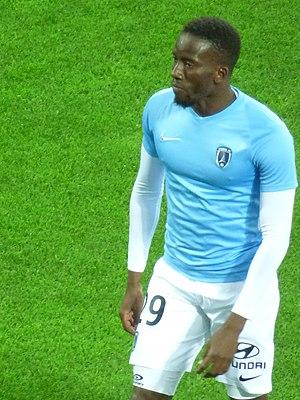
Adama Sarr avant le match Lens / Paris, comptant pour la neuvième journée du championnat de France de football de Ligue 2, le 28 septembre 2018.
Adama Sarr, né le 15 mars 1991 à Dakar, est un footballeur sénégalais évoluant au poste d'attaquant au Paris FC.